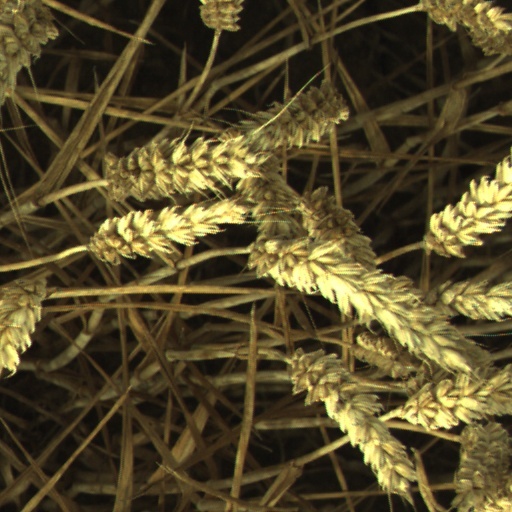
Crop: wheat